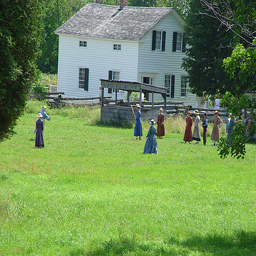
A group of old-fashioned dressed people play a game.
A group of people in vintage clothing playing ball in a field.
People dressed like Amish playing baseball in a field
Group of people in dress clothes playing baseball in a field.
A group of people in old attired playing in a field.